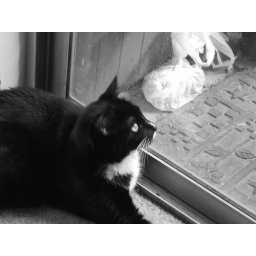
&amp;quot;While I breathe, I hope.&amp;quot; There's a bird in the tree outside...